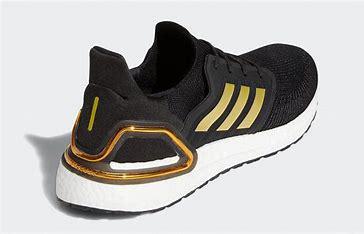
Brand: Adidas
Model: Ultra Boost 20